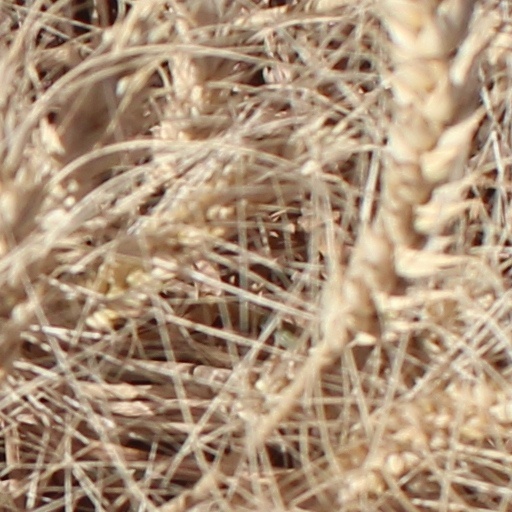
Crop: wheat